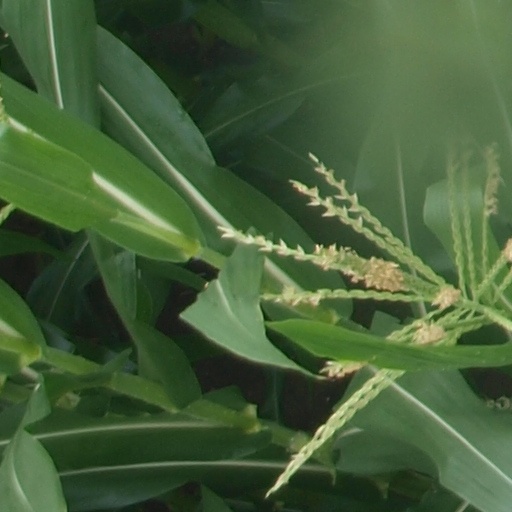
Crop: maize; corn